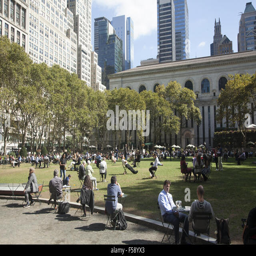
people enjoy a warm autumn day an urban oasis